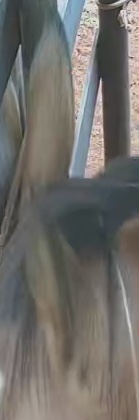
Face region: ears (position_of_ears)
Pain indicator: not_present